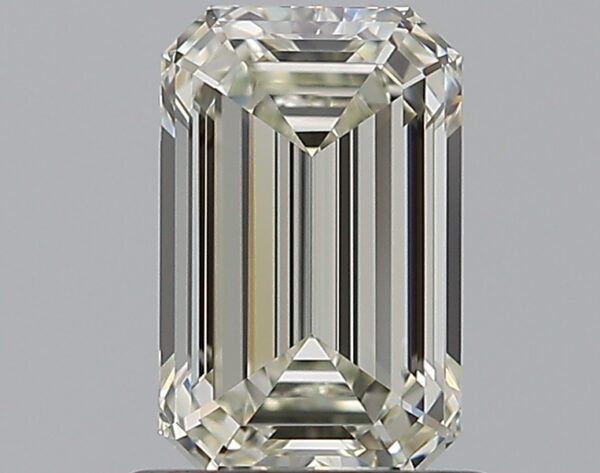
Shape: emerald
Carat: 1.02
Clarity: VVS1
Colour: K
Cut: EX
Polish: EX
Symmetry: EX
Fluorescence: N
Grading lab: GIA
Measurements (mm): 7.28 x 4.61 x 3.08